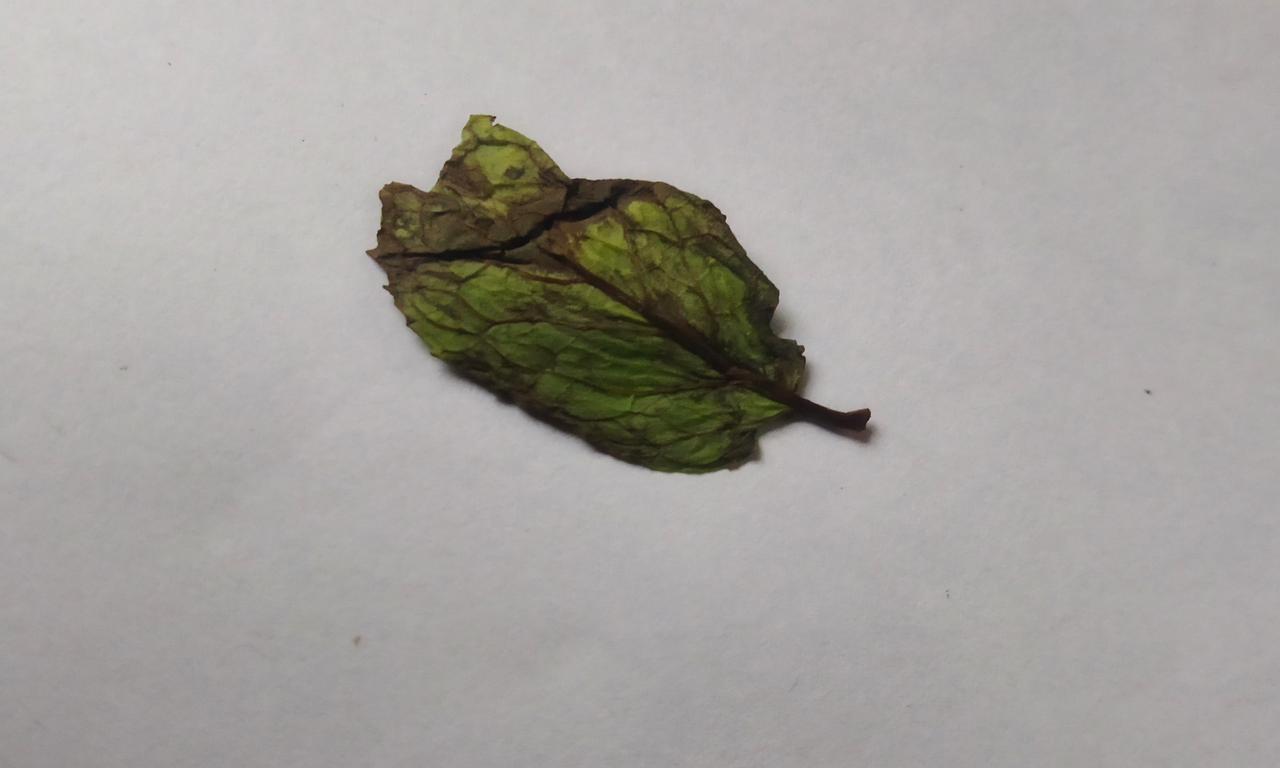
Label: Spoiled